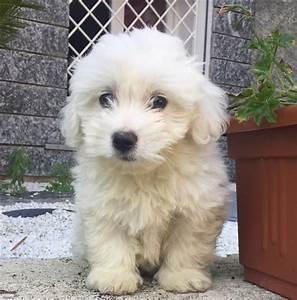
dog